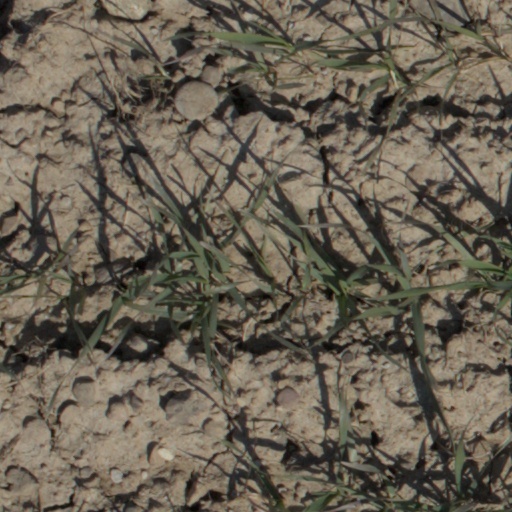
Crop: wheat